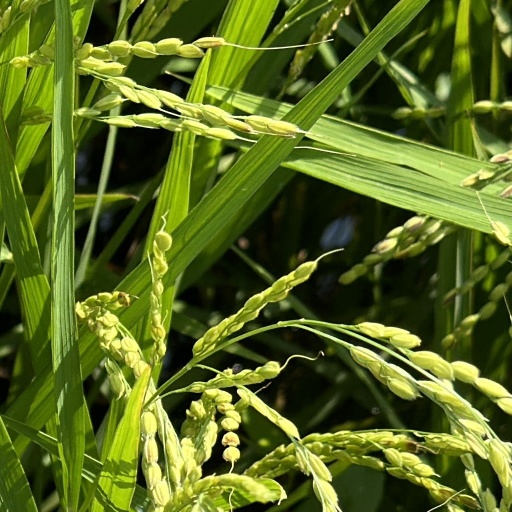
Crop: rice